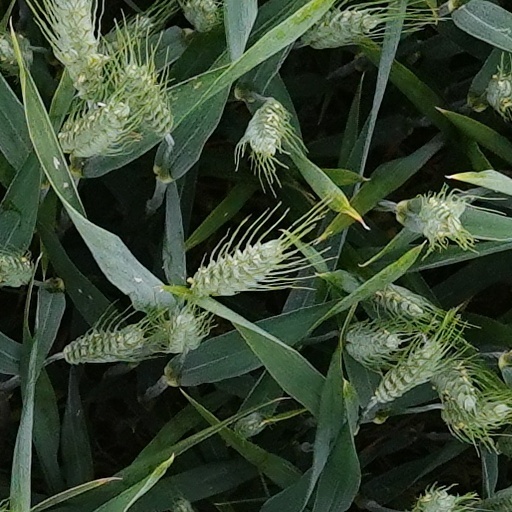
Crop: wheat